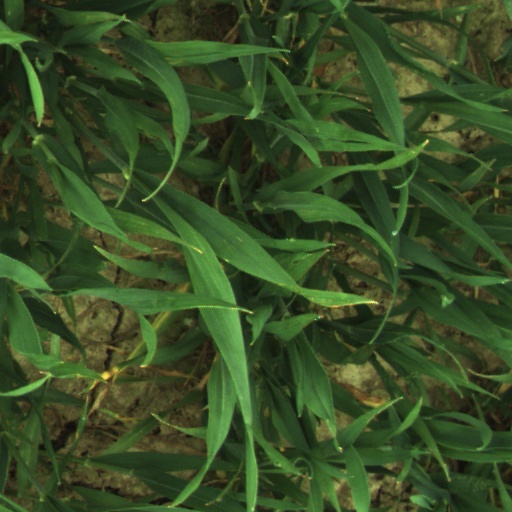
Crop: wheat